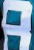
Number: 8